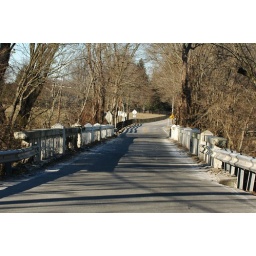
The black four-plank fence on the left is the boundary of a cattle farm, holding its own against suburban sprawl.